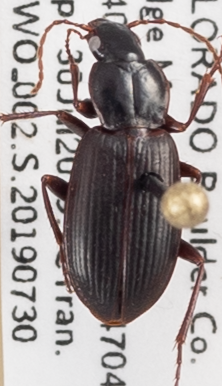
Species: Calathus advena
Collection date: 2019-07-30
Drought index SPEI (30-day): -0.604
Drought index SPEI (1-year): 0.086
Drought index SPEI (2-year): -0.156